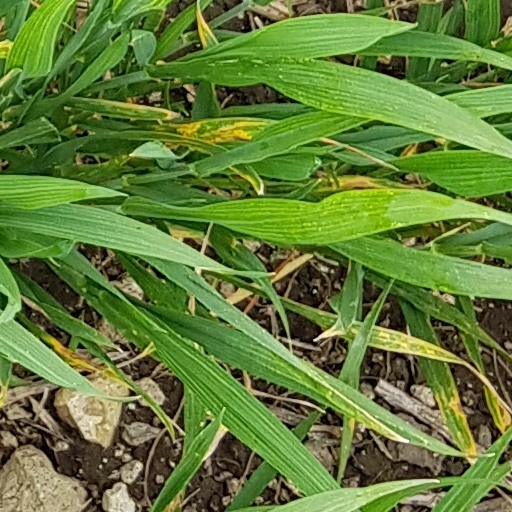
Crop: wheat